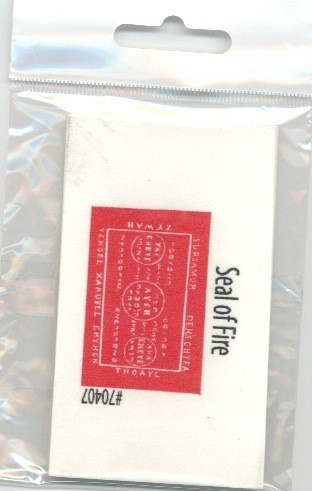
Seal of Fire - Sello de Fuego
Seal of Fire2"x3.5" (5x8.9cm). Printed in Parchment, Dragon's Blood red ink. This is favored by those who seek influence, power, popularity & dominance in any field. Impreso en papel pergamino con tinta sangre de dragón.
Brand: 2GoodLuck
Category: Arts & Entertainment > Hobbies & Creative Arts > Arts & Crafts > Art & Crafting Materials > Raw Candle Wax > Palm Wax